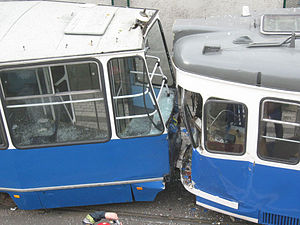
Kollision
En kollision mellem to sporvogne
En kollision er et sammenstød mellem to objekter i bevægelse.